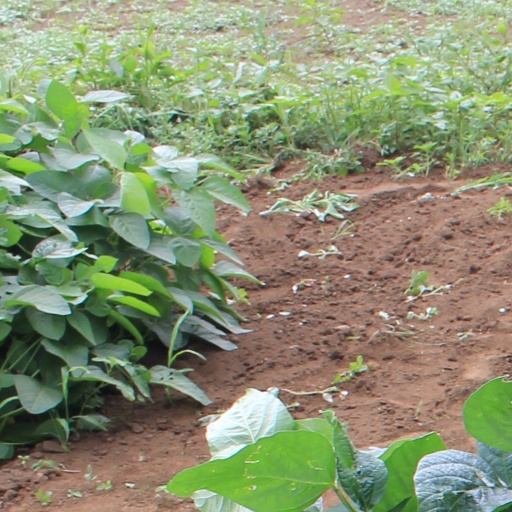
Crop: soybean